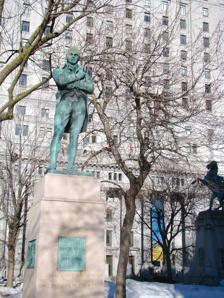
Building: Robert Burns Memorial (Montreal)
Country: Canada
Year built: 1930
Not to be confused with Robert Burns Memorial, Stanley Park . Robert Burns Memorial Monument à Robert Burns View from western side of the Square . Tribute to Robert Burns in the foreground, Boer War Memorial in behind and the Sun Life Building in the background 45°29′58.3296″N 73°34′17.1084″W / 45.499536000°N 73.571419000°W / 45.499536000; -73.571419000 Location Dorchester Square Designer George Anderson Lawson Material bronze, pink granite Height 4.95 metres (16.2 ft) Opening date October 18, 1930 Dedicated to Robert Burns The Robert Burns Memorial ( French : Monument à Robert Burns ), created by sculptor George Anderson Lawson , is a monument located at Dorchester Square in Downtown Montreal . Overview The memorial to the Scottish poet Robert Burns , a tribute to Montréal's Scottish industrialists and financiers, represents the socially conscious and refined romantic ideal of the community during the High Victorian Era . The memorial by George Anderson Lawson stands at the western entrance of Square Dorchester. Burns looks out towards the infinite expanse of Western Canada , opened up by the rail and finance managed by the elites of the community. The statue was a reproduction of the one which stands in Ayr , near Burns’ birthplace, considered to be one of the finest depictions of Scotland's national poet. The light pink sandstone plinth is beneath a standing Burns in brass, with right foot slightly forward, and the right arm almost crossed above the left across the chest. 'Erected by admirers of Burns'. The front plaque states his name and years of life. Inscribed into the plinth itself are the words, 'It's comin' yet for a' that that man to man the world o'er shall brithers be for a' that'. The base is inscribed 'Erected by admirers of Burns'. The plinth followed clockwise displays reliefs of scenes from his poems, Tam O'Shanter (1790), To a mountain daisy (1786), and The cotter's Friday night (1785). The memorial was unveiled in the city’s downtown Dominion Square on October 18, 1930, a cold and rainy day. The speeches made that day emphasised that its erection was not only in honour of Burns's genius, but also to commemorate the impact of Scots on Montreal’s development. On July 8, 2009, the official first shovelful of dirt was lifted in the $23-million project to restore Dorchester Square and Place du Canada at 10 a.m. near the Boer War Memorial monument. The original memorial by George Anderson Lawson was inaugurated in Ayr , in 1892. Replicas of Lawson's memorial were also erected in Melbourne on 23 January 1904, Halifax, Nova Scotia in 1919, Detroit on 23 July 1921, Vancouver on 25 August 1928, and Winnipeg in 1936. See also Wikimedia Commons has media related to Statue of Robert Burns, Montreal . List of Robert Burns memorials References